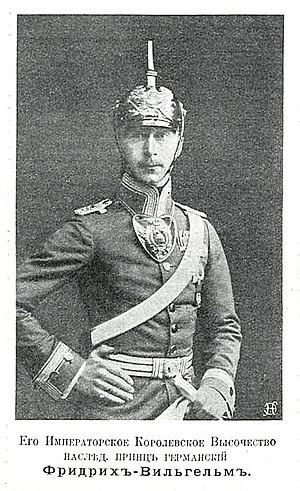
Guillaume de Hohenzollern (en allemand